First Battle of the Issers

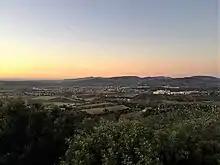
Dreuh Mountain in Ouled Aïssa

After the First Battle of Boudouaou turned in favor of the French because of the advantage of artillery, General Damrémont decided to organize from Algiers a massive offensive dated 26 May 1837 against the Kabyle tribes of Beni Aïcha, Issers, Amraoua and Flissa who had challenged the French colonial power.